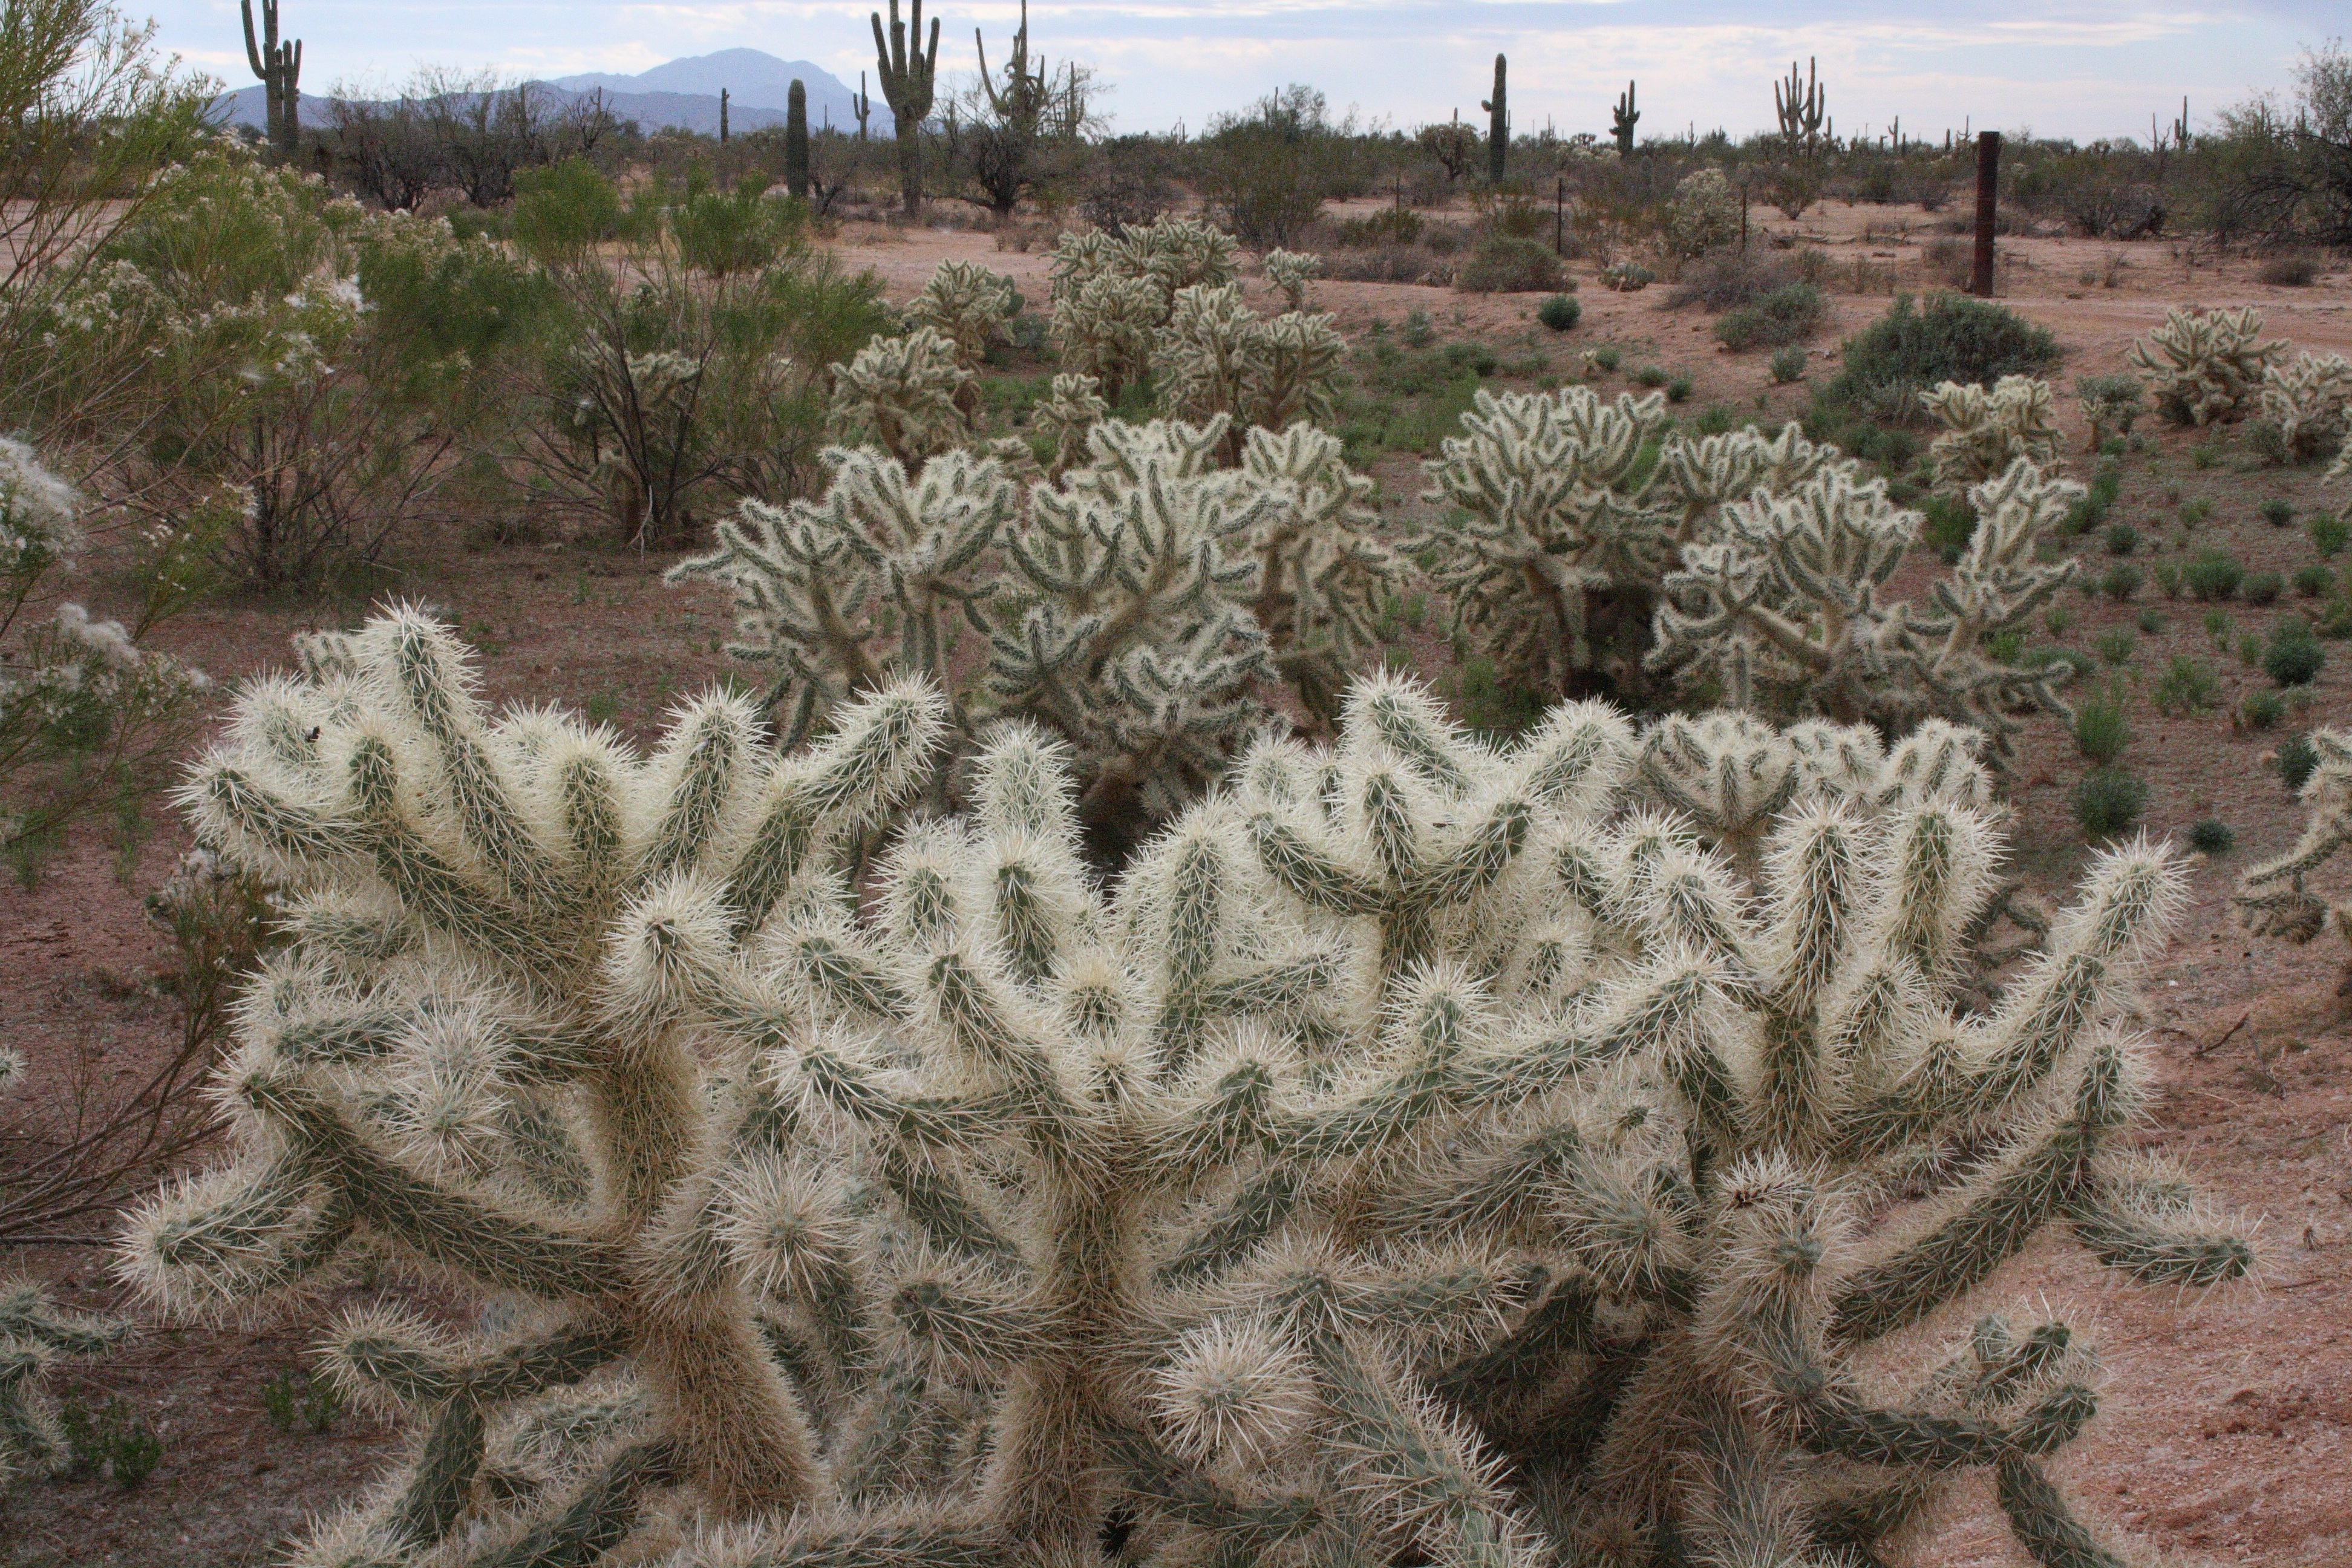
cactus, plant, flower, frost, botany, flora, arizona, florence, ecosystem, caryophyllales, flowering plant, desert gardens rv park, grass family, land plant